Shinji Kagawa

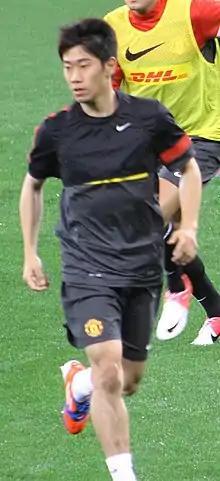
Kagawa training with Manchester United in 2012

On 5 June 2012, Manchester United announced that they had reached an agreement with Borussia Dortmund and Kagawa for his transfer, a deal that made him the first Japanese player to join the club. The fee was reported to be an initial £12 million, with a further £5 million in possible add-ons. The transfer was completed on 22 June after Kagawa passed his medical at Manchester United and received his UK work permit. On 3 July, it was revealed that Kagawa would wear the number 26 shirt for United. Kagawa spoke about his former club, Borussia Dortmund, saying: "I will carry this club, their great fans, and the whole city in my heart forever and will follow their results with great interest."